Siege of Eindhoven (1583)

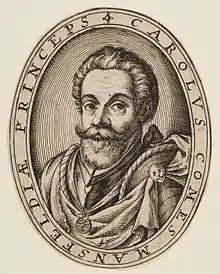
Portrait of Karl von Mansfeld by Abraham Hogenberg.

On 17 April, with all preparations completed by the States-General and the Duke of Anjou's forces, the relief army commanded by Biron marched towards Eindhoven, but Bonnivet's forces, after nearly three months of siege, exhausted and decimated, could not resist more against the intense Spanish siege. Finally, on 23 April, the States' garrison was forced to surrender, and the Spanish army entered victorious into Eindhoven, before Biron's joint forces could even cross the Scheldt.